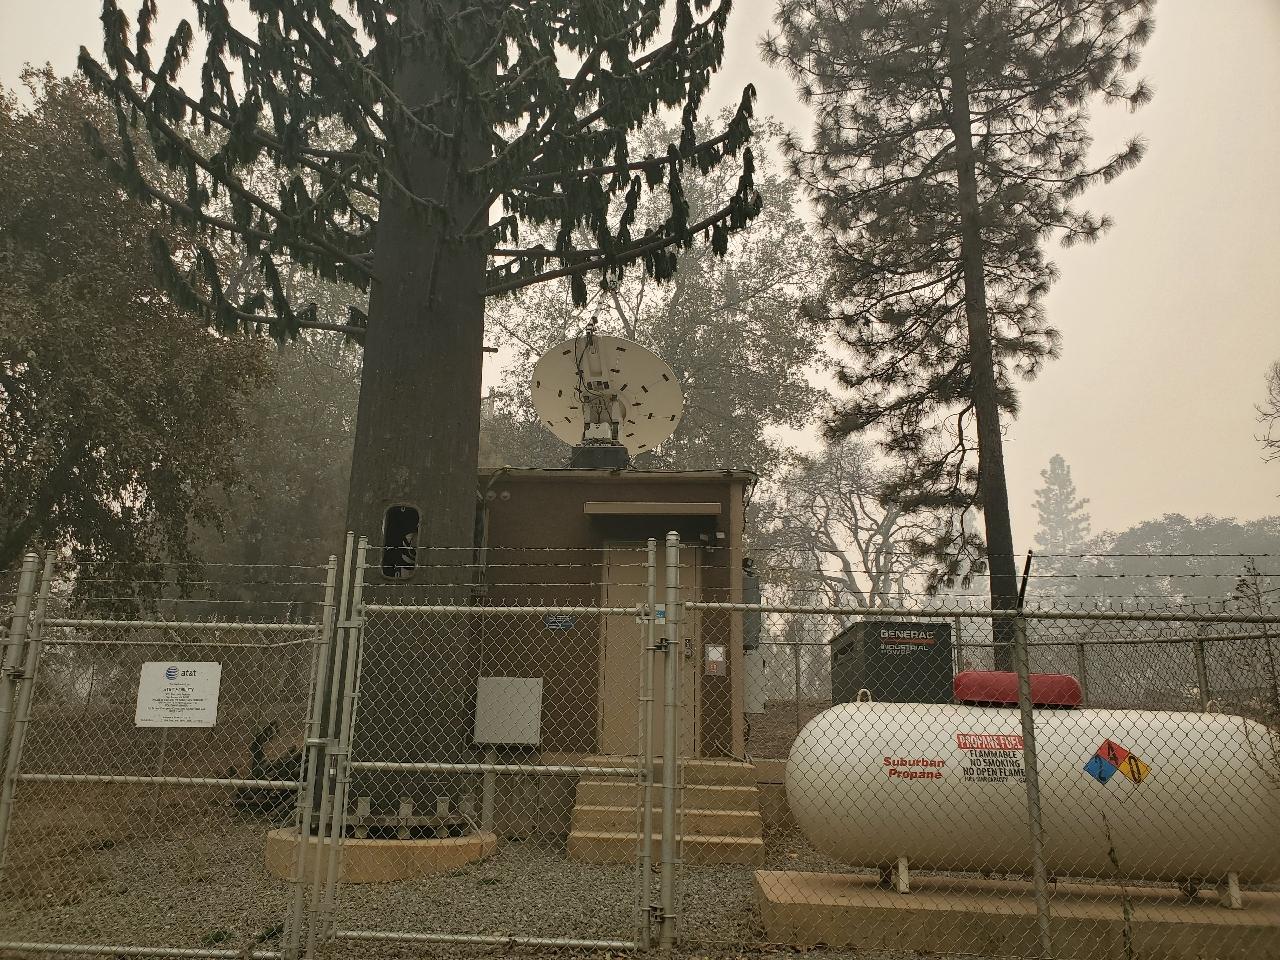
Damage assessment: no_damage